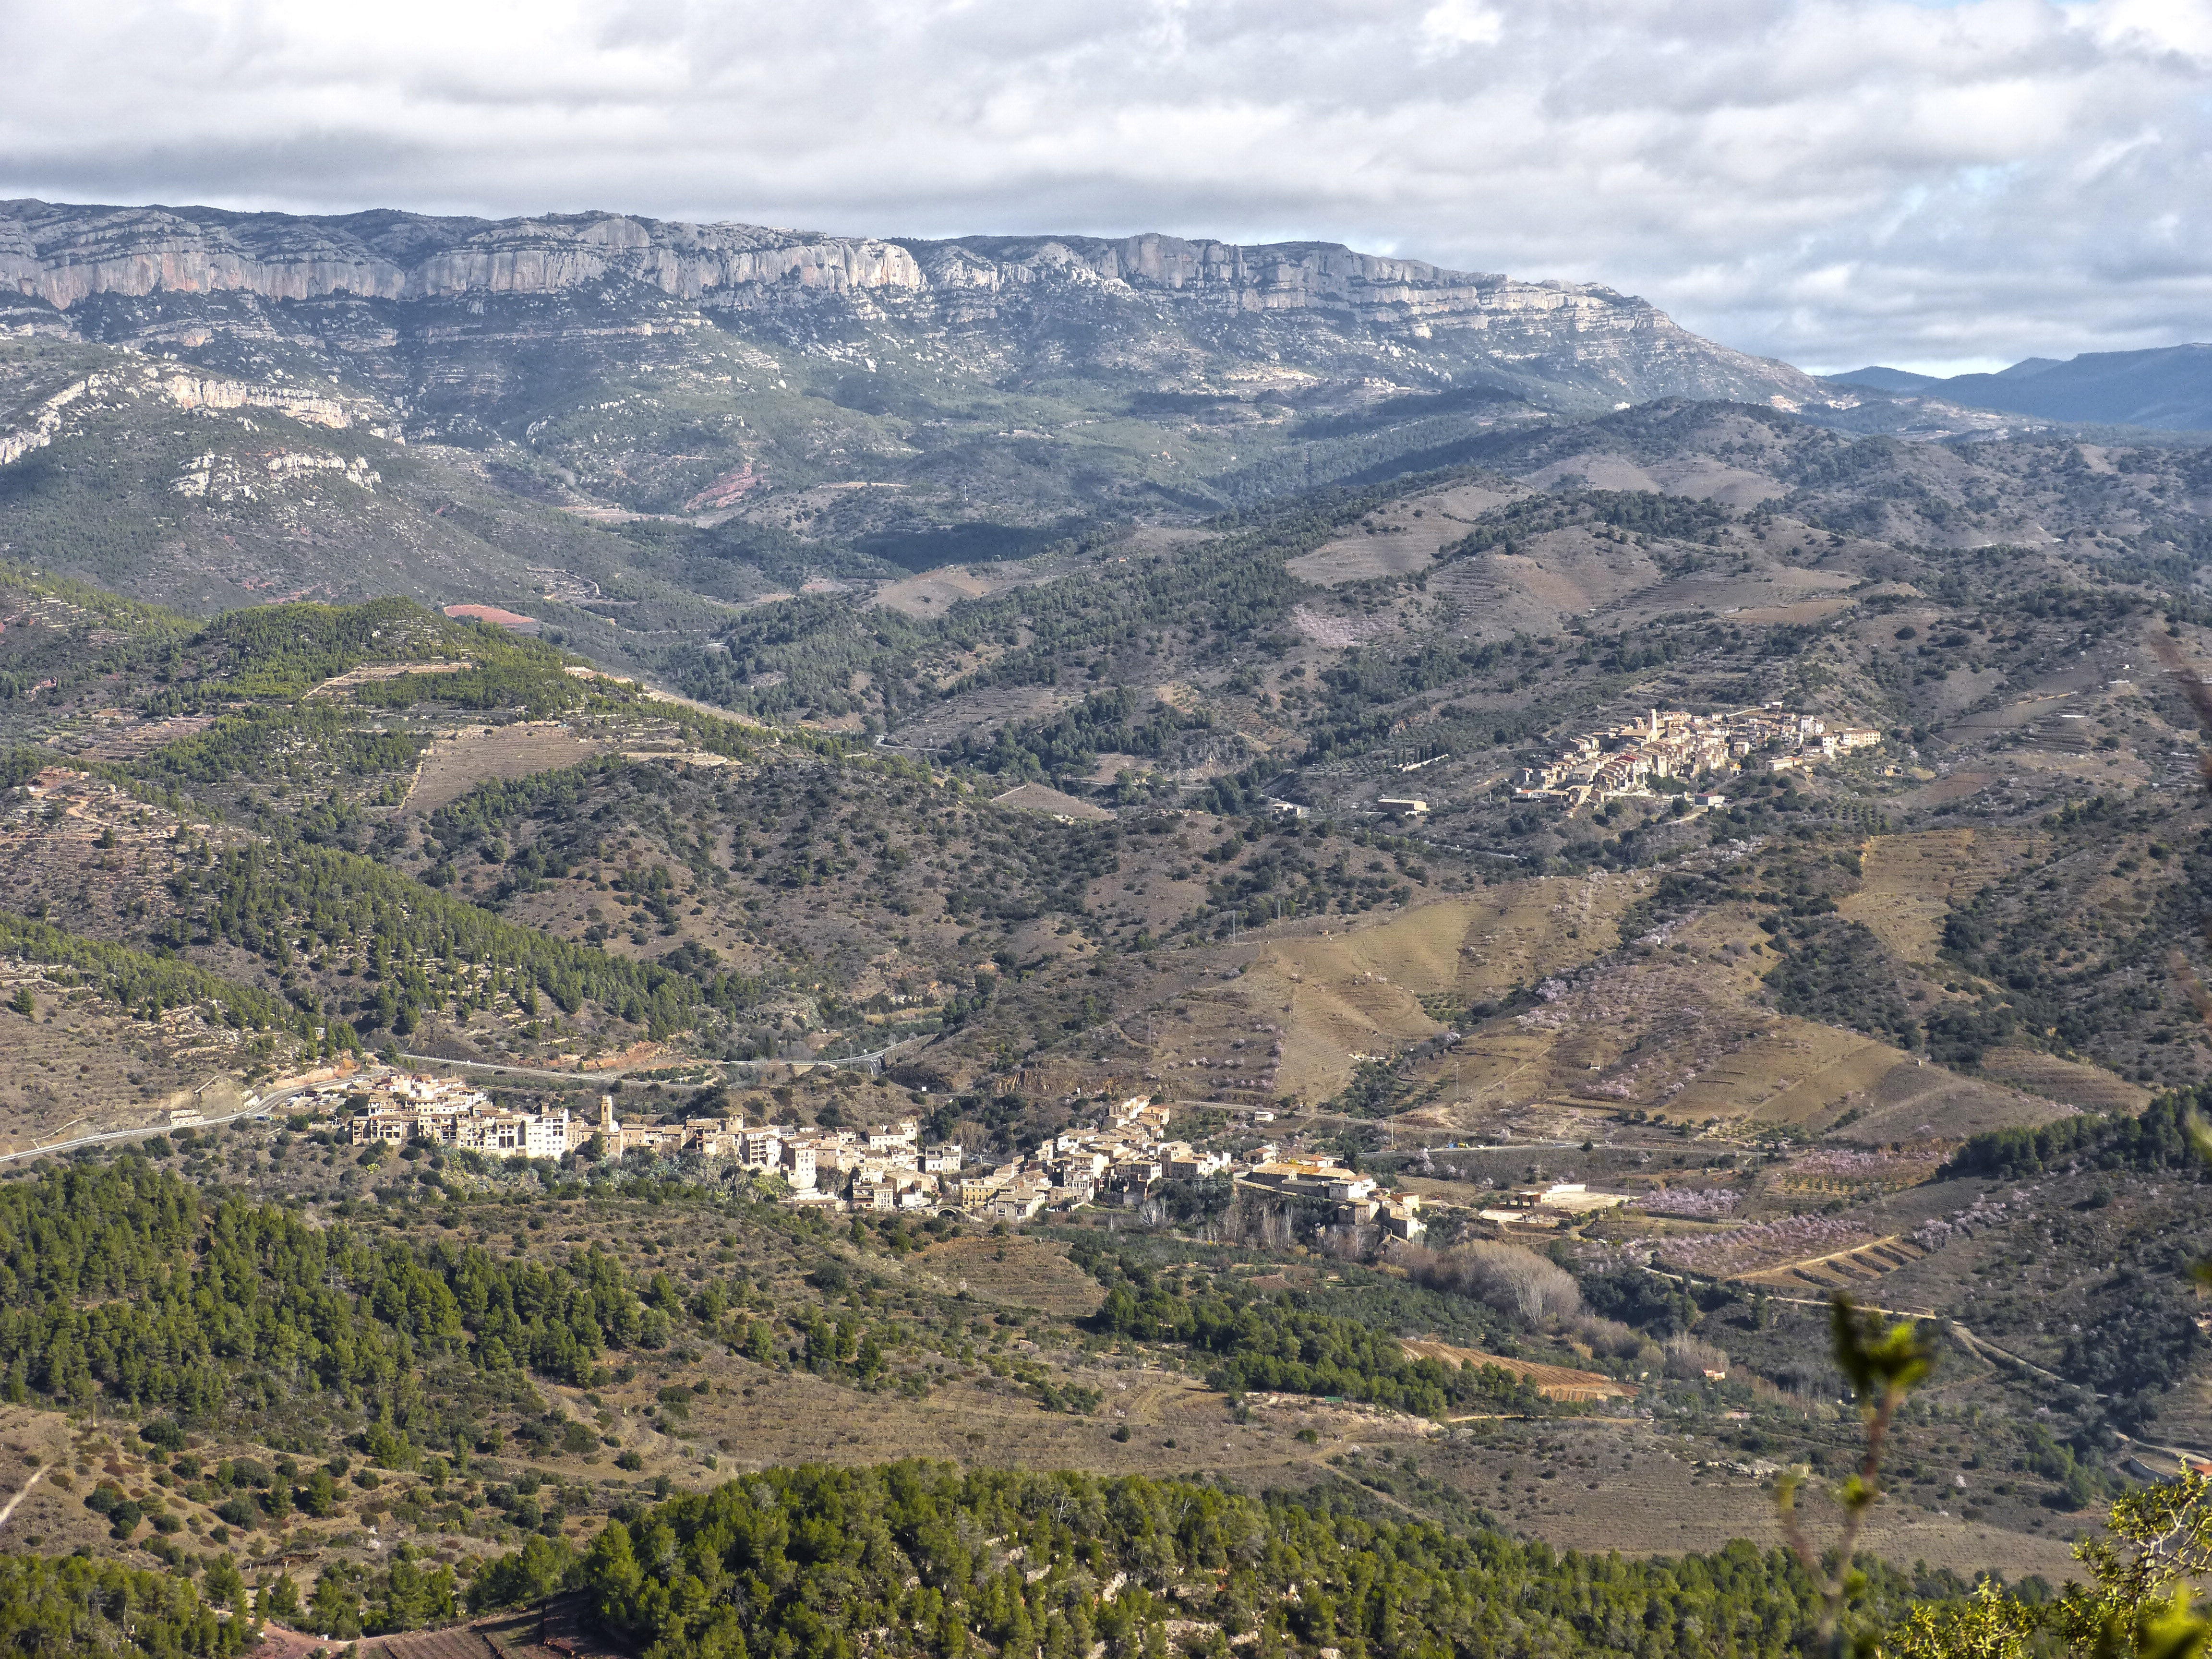
landscape, walking, mountain, people, hill, town, adventure, valley, mountain range, village, ridge, plateau, rural area, landform, montsant, priorat, aerial photography, mountain pass, les vilelles, geographical feature, mountainous landforms